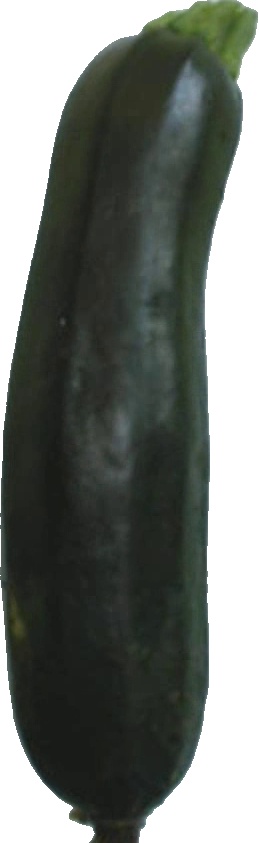
Label: zucchini_dark_1